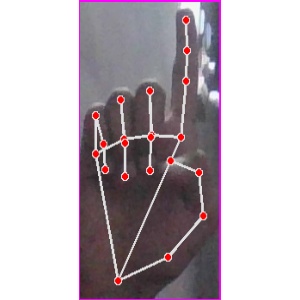
अक्षर: क